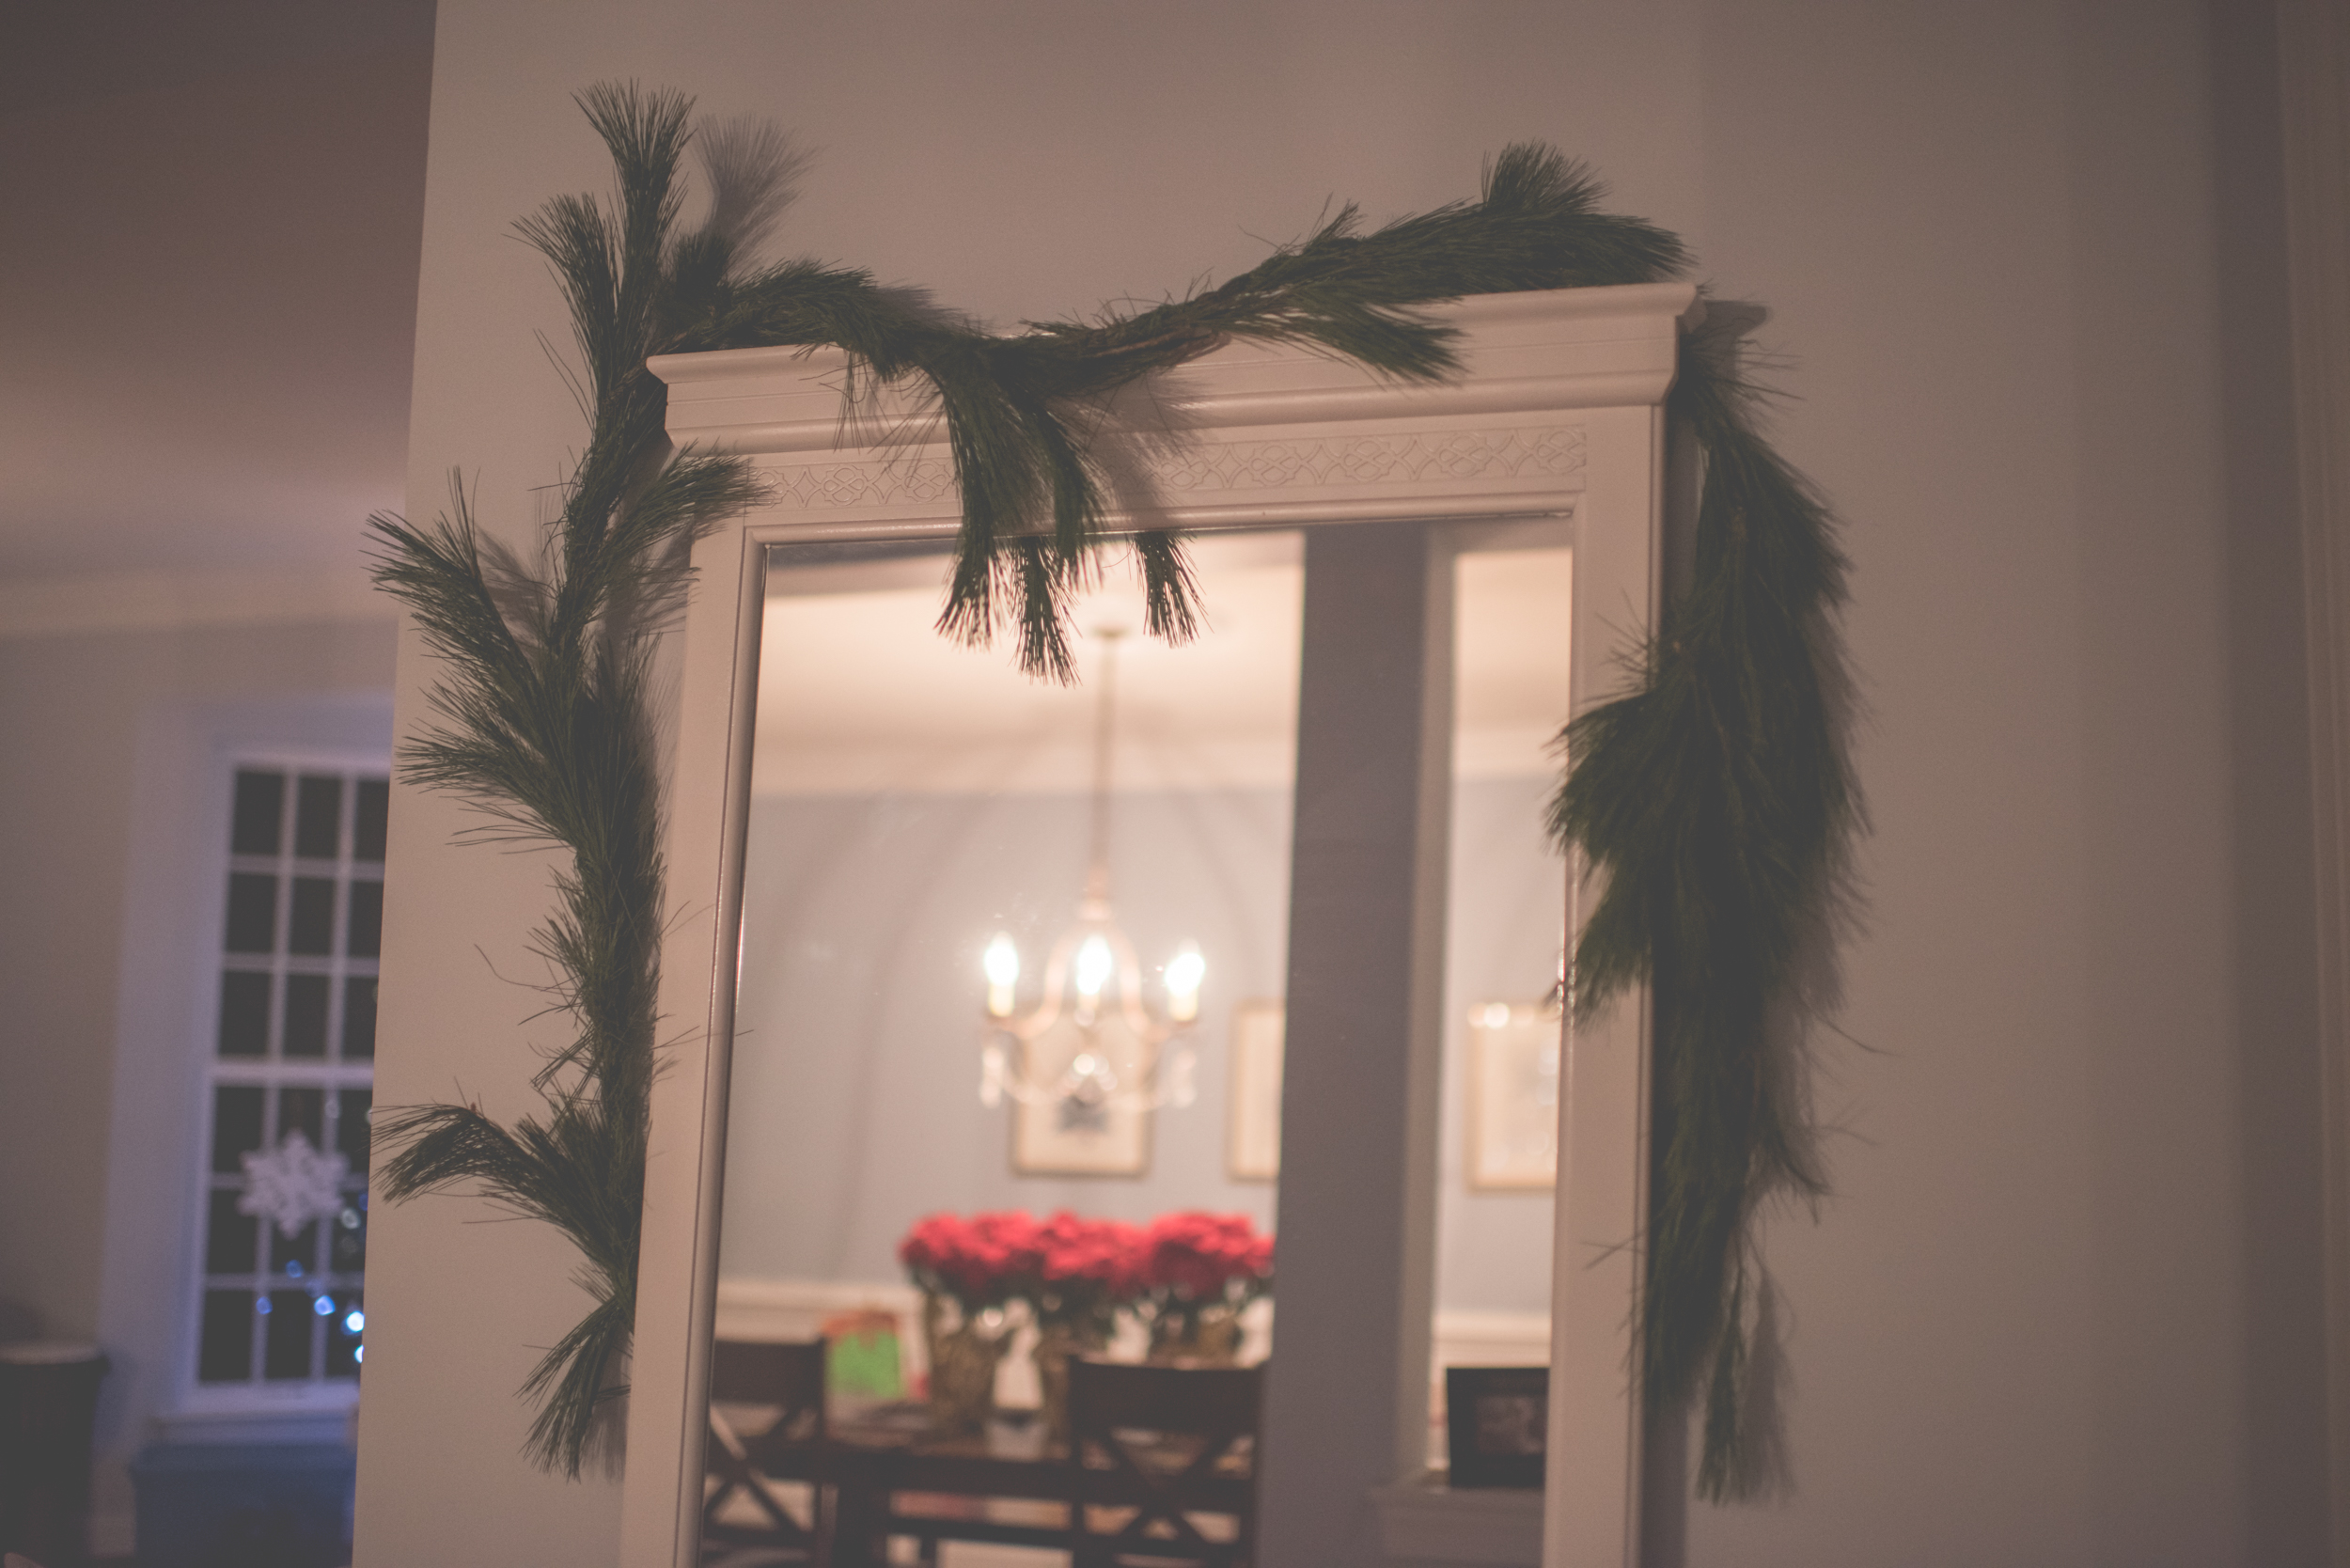
house, window, home, wall, living room, furniture, room, lighting, interior design, indoors, mirror